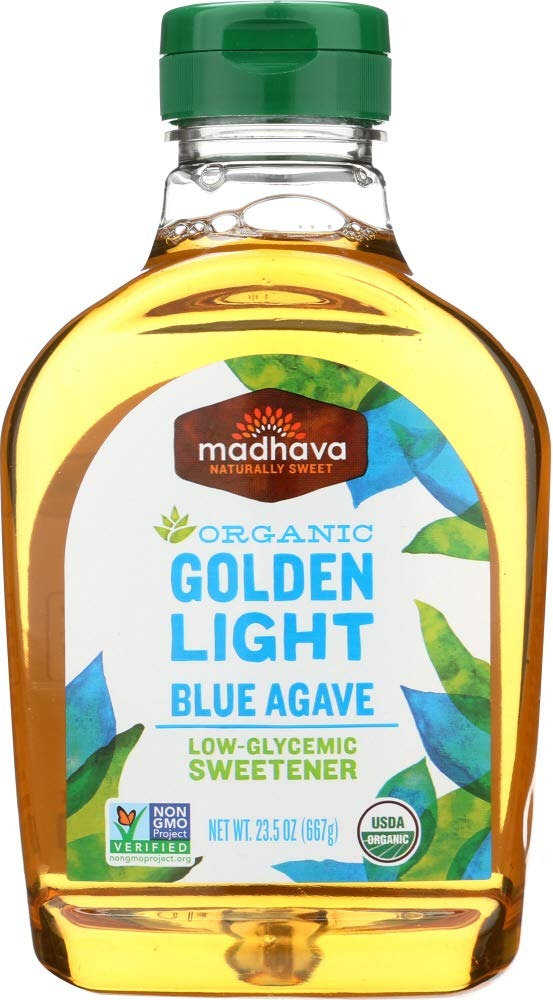
Item Name: Madhava Organic Agave Nectar - Light, 23.5-Ounce Bottles (Pack of 6)
Value: 6.0
Unit: Count

Price: 71.145